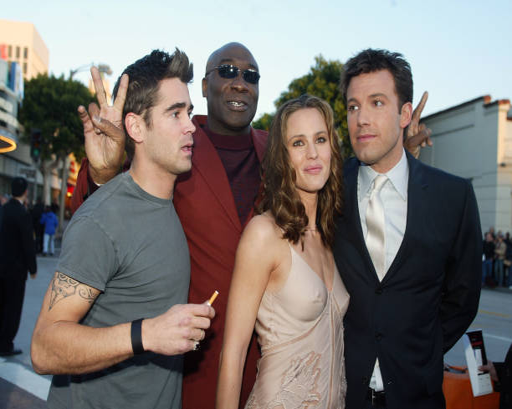
cast members pose for photos at the premiere .